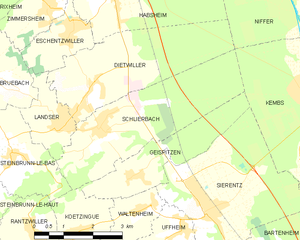
Carte des communes françaises